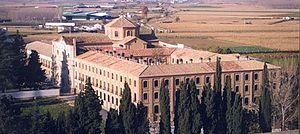
Marcilla est une ville et une commune de la Communauté forale de Navarre. Elle est située dans la zone non bascophone de la province. L'espagnol est la seule langue officielle alors que le basque n’a pas de statut officiel et à 60 km de sa capitale, Pampelune. Le nombre d'habitants en 2004 était de 2 672.